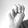
ASL letter: M